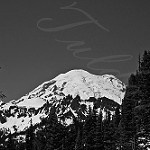
Label: B & W